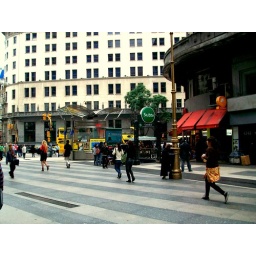
I like colorful clothing in the sun..